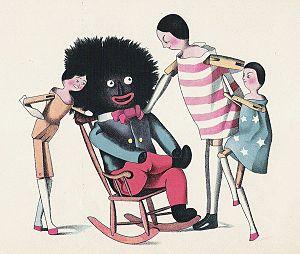
Un golliwog, aussi appelé golliwogg ou golly, est une poupée de chiffon ou d'étoffe représentant une personne noire aux cheveux crépus, généralement de sexe masculin.